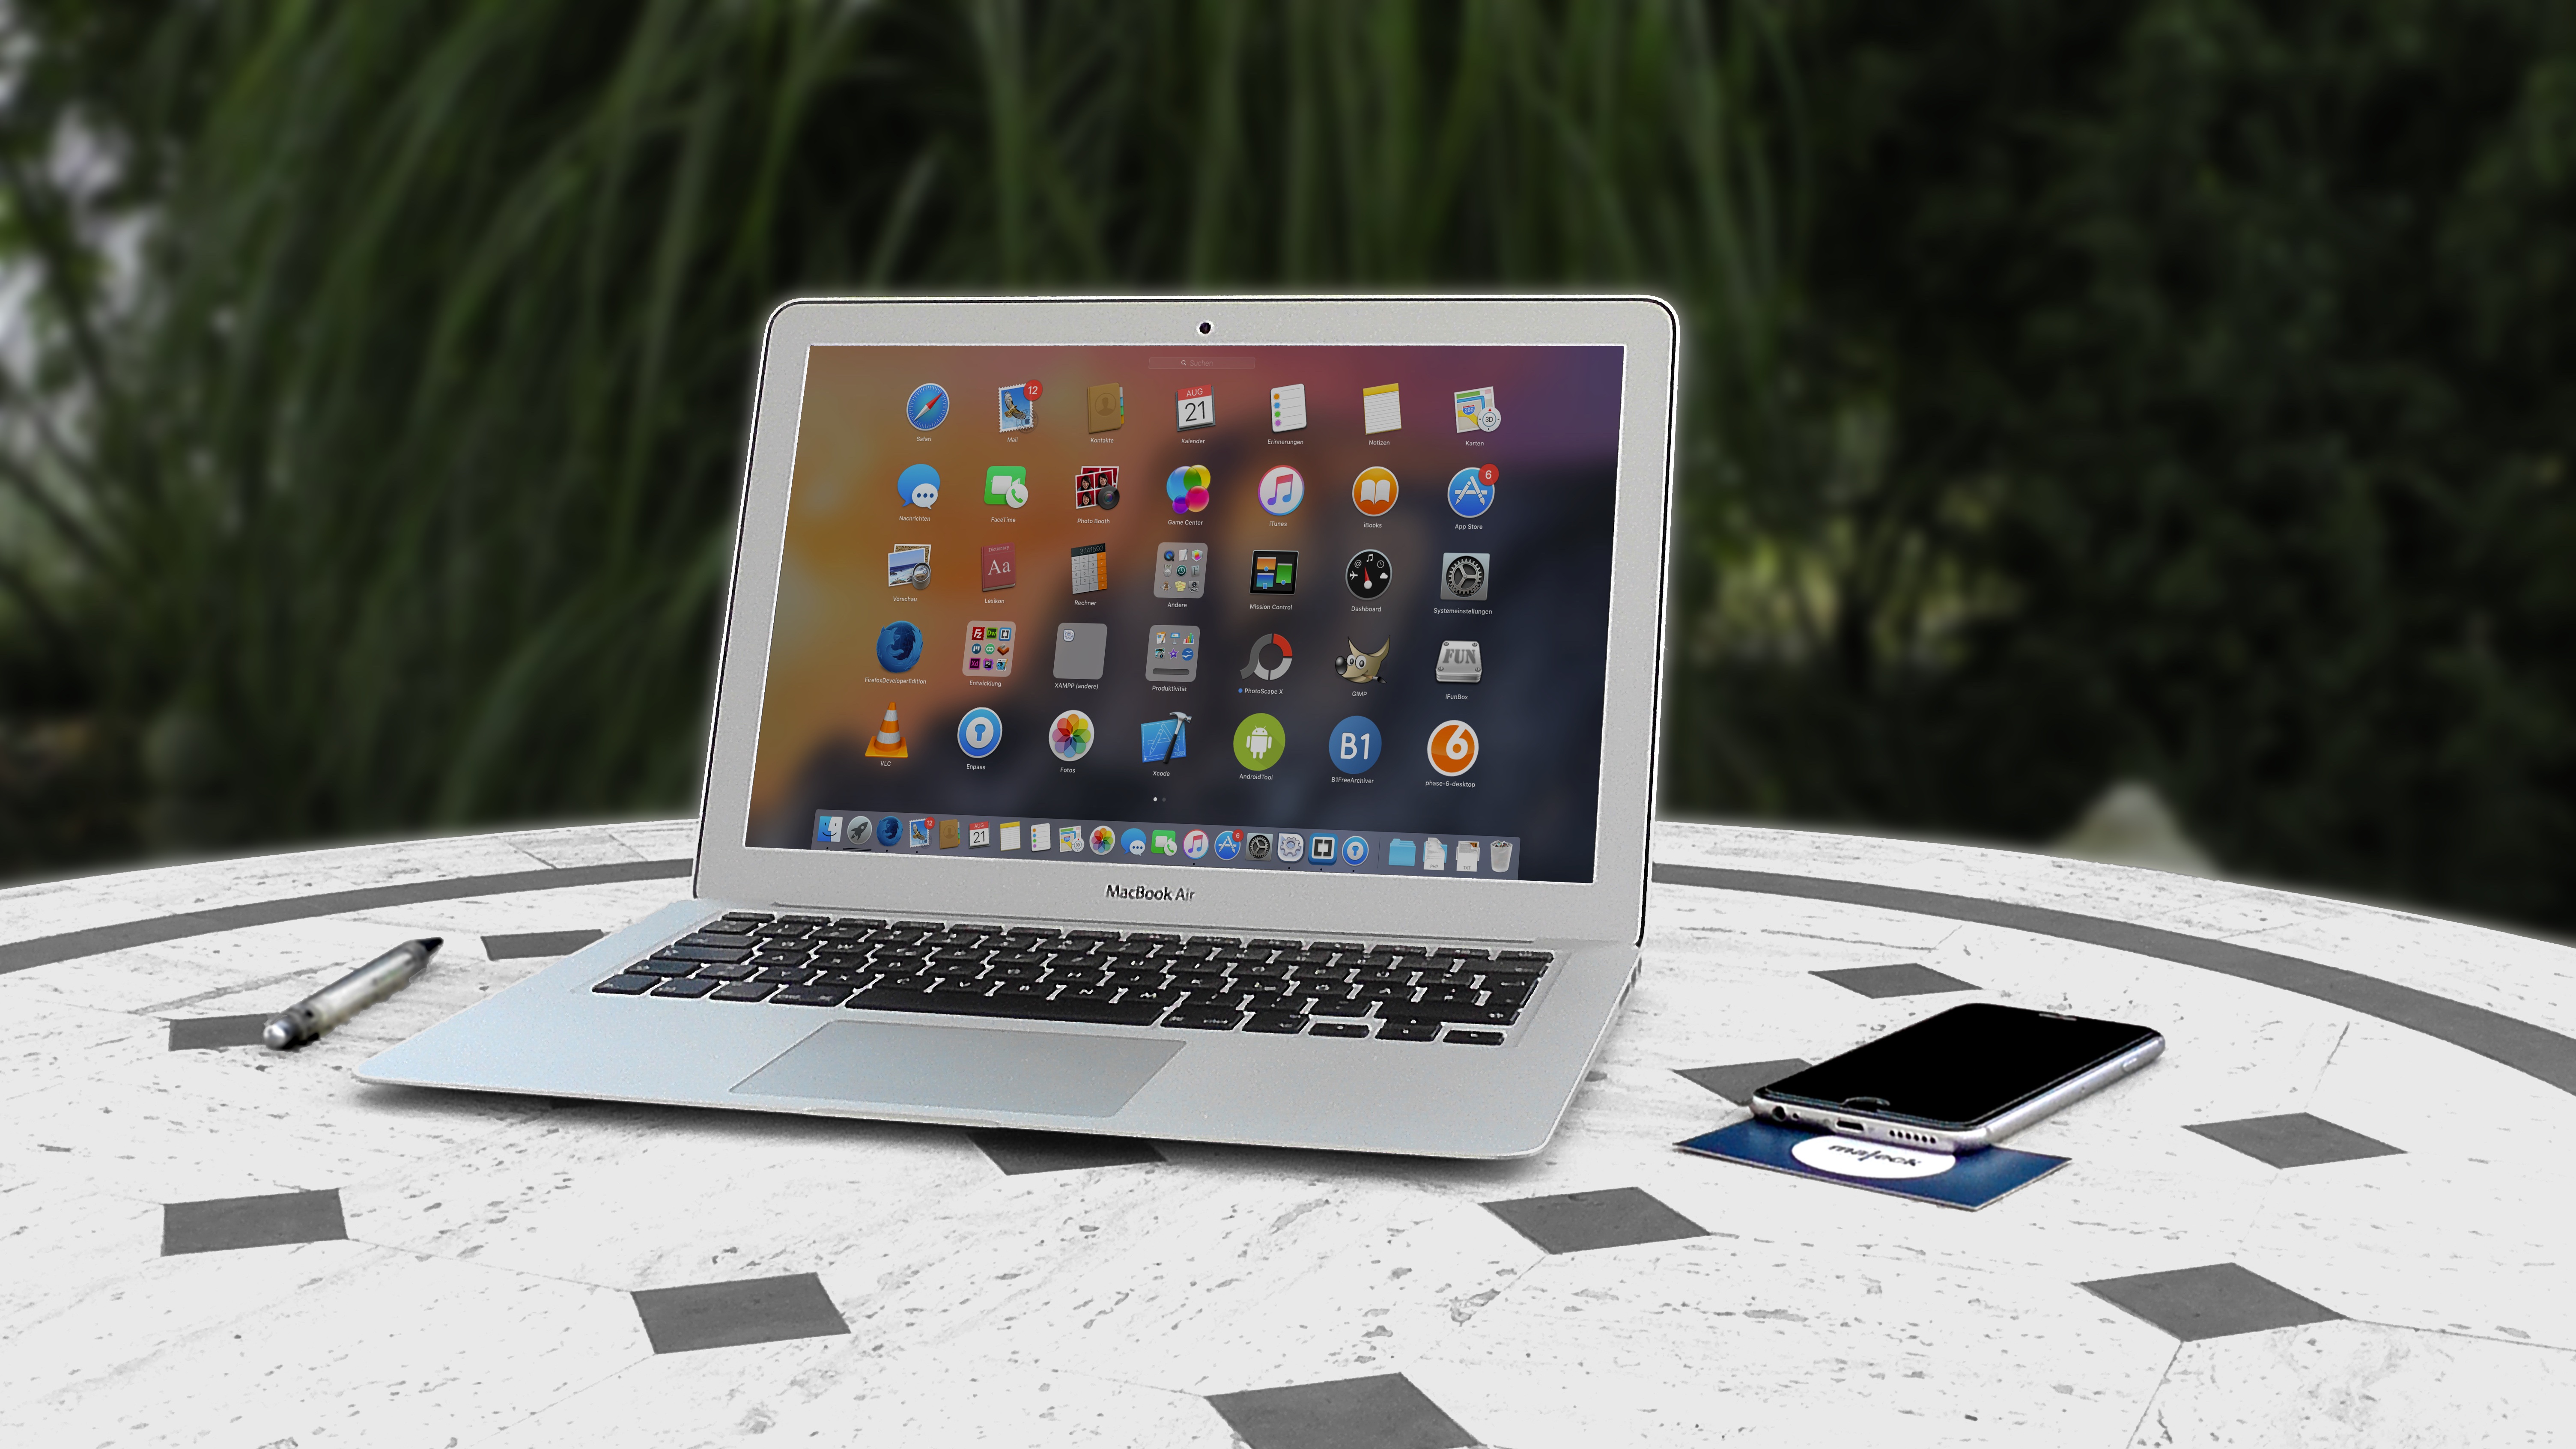
laptop, iphone, notebook, computer, smartphone, macbook, mac, mobile, work, screen, apple, creative, technology, web, internet, phone, office, communication, business, mobile phone, device, monitor, electronics, media, freelancer, information, job, multimedia, global, workplace, seo, application, personal computer, display device